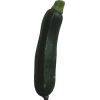
Label: dark_zucchini